Cadogan Hall

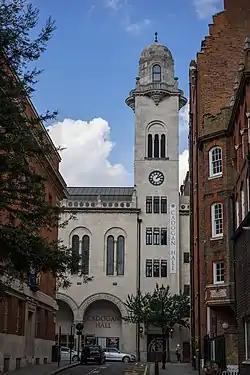

Cadogan Hall is a 953-seat capacity concert hall in Sloane Terrace in Chelsea in the Royal Borough of Kensington and Chelsea, London, England.